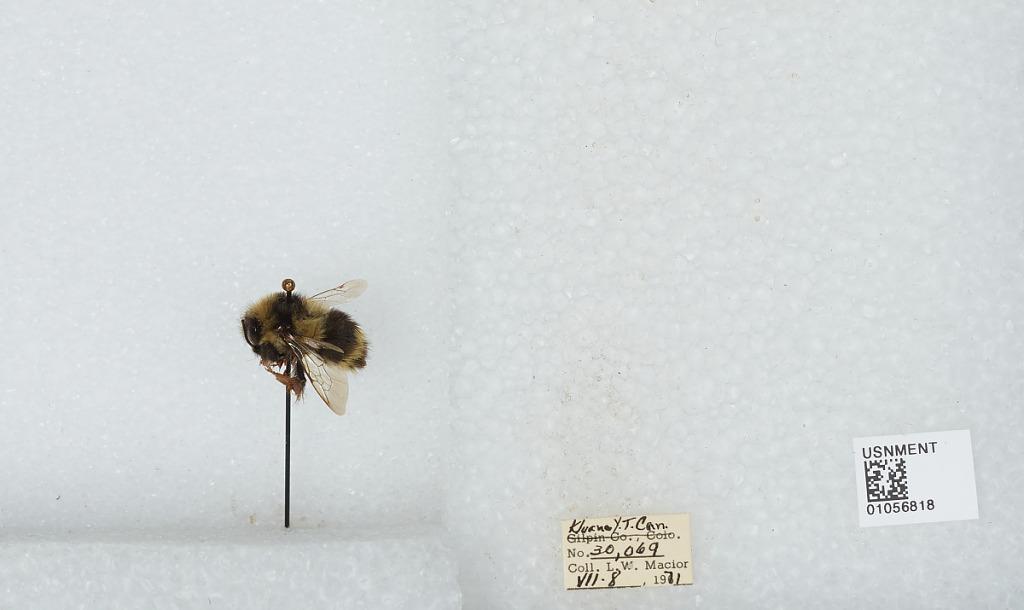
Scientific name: Bombus bifarius nearcticus
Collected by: L. Macior
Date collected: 1971-7-8
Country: Canada
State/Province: Yukon Territory
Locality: Kluane
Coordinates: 60.75, -139.5